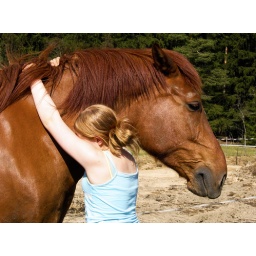
Jonna and a horse called Humu in summer 2009. The photo tells about friendship between horse and girl (: